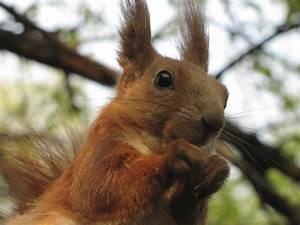
squirrel